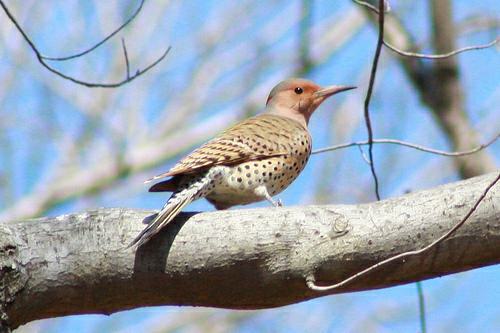
A photo of a northern flicker